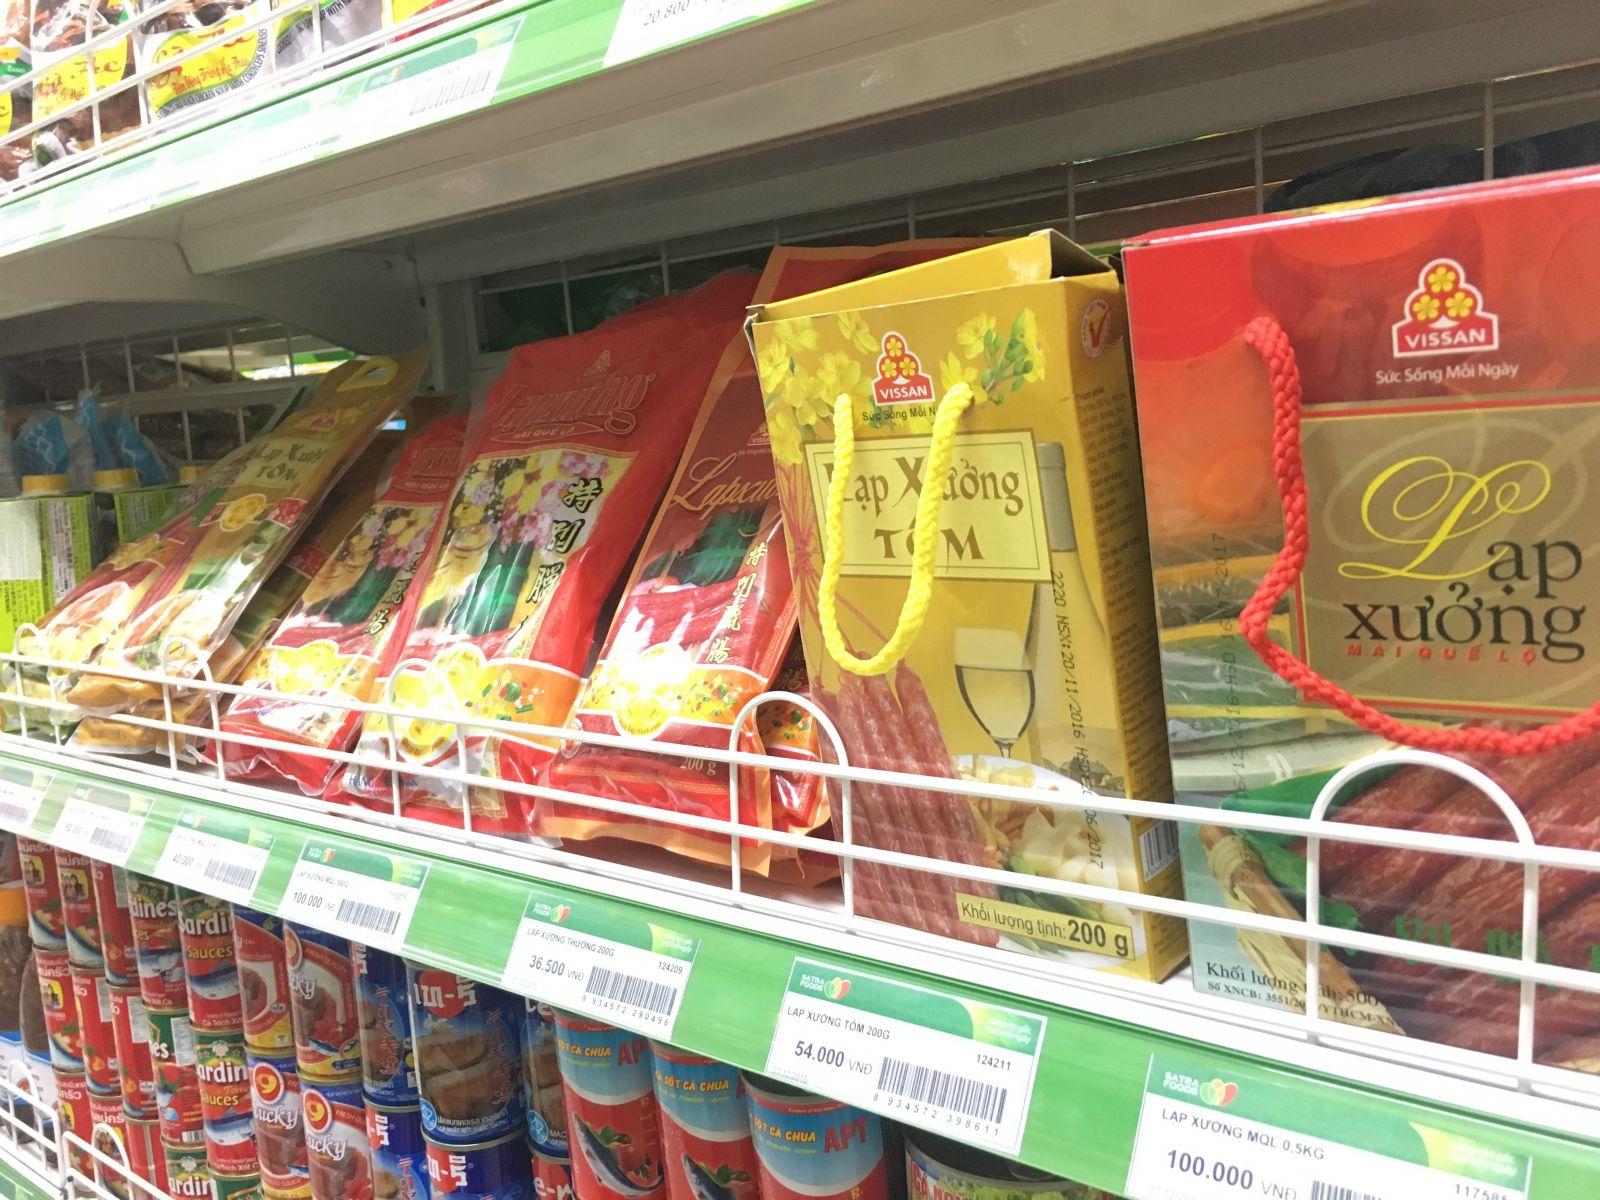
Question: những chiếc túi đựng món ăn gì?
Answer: những chiếc túi đựng món lạp xưởng